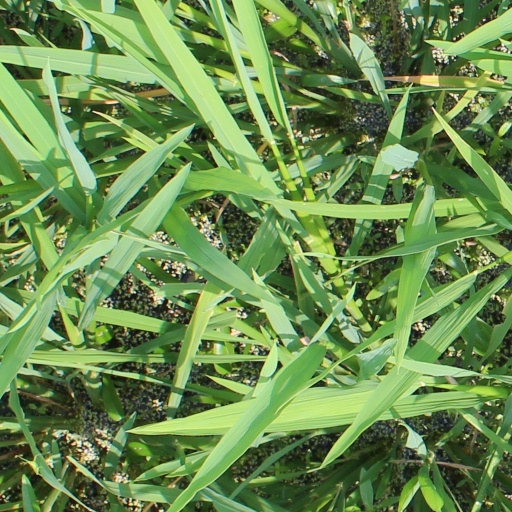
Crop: rice